Epitrachelion

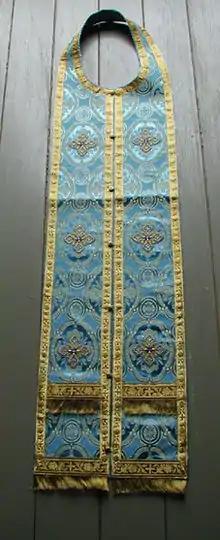
"Epitrachelion"

The epitrachelion ( "around the neck"; Slavic: Епитрахи́ль - "Epitrakhíl’"; often called simply a "stole" in casual English-language usage) is the liturgical vestment worn by priests and bishops of the Orthodox Church and Eastern Catholic Churches as the symbol of their priesthood, corresponding to the Western stole. It is essentially the "orarion" adapted for priests and bishops, worn around the neck with two ends of equal length hanging down in front of the clergyman's body (more or less to the ankle) and with the two adjacent sides sewn or buttoned together up the center, leaving enough space through which to place the head. In practice, the "epitrachelion" is made to be worn only this way, tailored to lie flat around the neck, and is never actually unfastened. The portion hanging down in front is sometimes even a solid piece of fabric. It is usually made of brocade with seven embroidered or appliquéd crosses, one at the back of the neck and three down each side. The "epitrachelion" is the only required vestment whenever a priest is conducting an Orthodox service; without it, he is unable to perform the service.